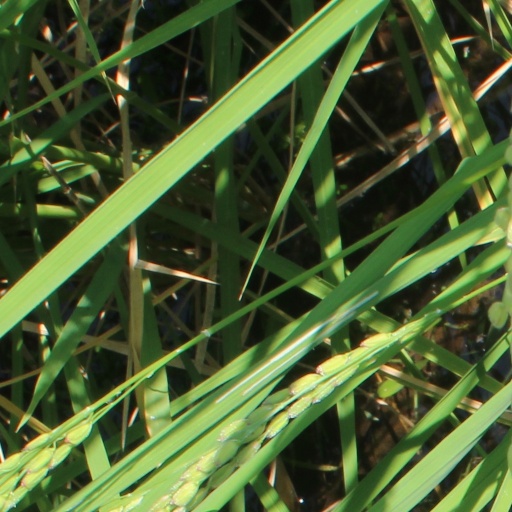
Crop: rice